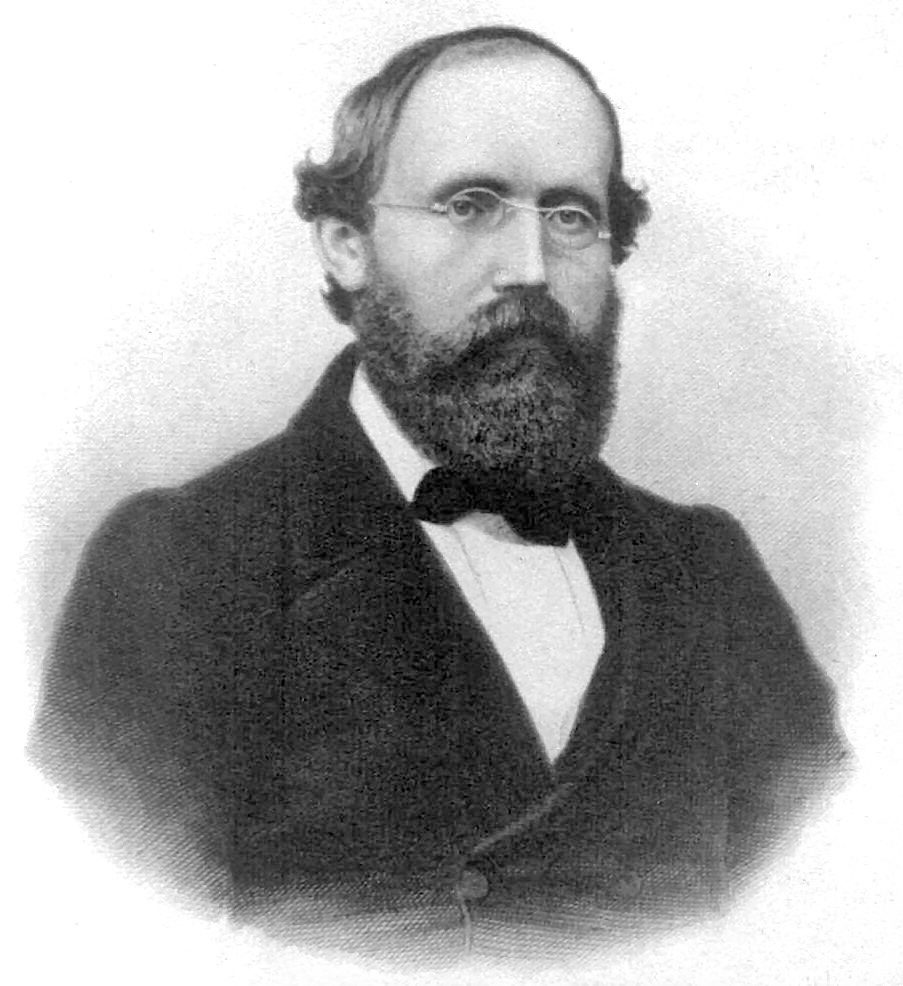
แบร์นฮาร์ท รีมัน

ไฟล์:Georg Friedrich Bernhard Riemann.jpeg|thumbnail|แบร์นฮาร์ท รีมัน ใน ค.ศ. 1863
เกออร์ค ฟรีดริช แบร์นฮาร์ท รีมัน (; 17 กันยายน ค.ศ. 1826 – 20 กรกฎาคม ค.ศ. 1866) เป็นนักคณิตศาสตร์ชาวเยอรมัน ที่ศึกษาเกี่ยวกับการวิเคราะห์และอนุพันธ์เชิงเรขาคณิต
== ผลงานที่คิดค้น ==
* สมมติฐานของรีมัน (หนึ่งใน 7 "โจทย์ปัญหารางวัลมิลเลนเนียม")
* ฟังก์ชันซีตาของรีมัน
* อินทิกรัลรีมัน
* ผลบวกรีมัน
* ทฤษฎีบทประกอบของรีมัน
* พื้นผิวรีมัน
* เมทริกซ์รีมัน
* ทรงกลมรีมัน
หมวดหมู่:นักคณิตศาสตร์ชาวเยอรมัน
หมวดหมู่:บุคคลจากรัฐนีเดอร์ซัคเซิน
หมวดหมู่:ศิษย์เก่าจากมหาวิทยาลัยเกิททิงเงิน
หมวดหมู่:ศิษย์เก่าจากมหาวิทยาลัยฮุมบ็อลท์แห่งเบอร์ลิน
หมวดหมู่:บุคคลจากมหาวิทยาลัยเกิททิงเงิน